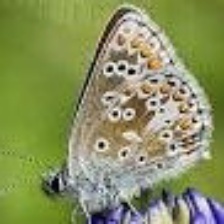
Species: BROWN ARGUS
Butterfly family (ImageNet category): lycaenid_butterfly